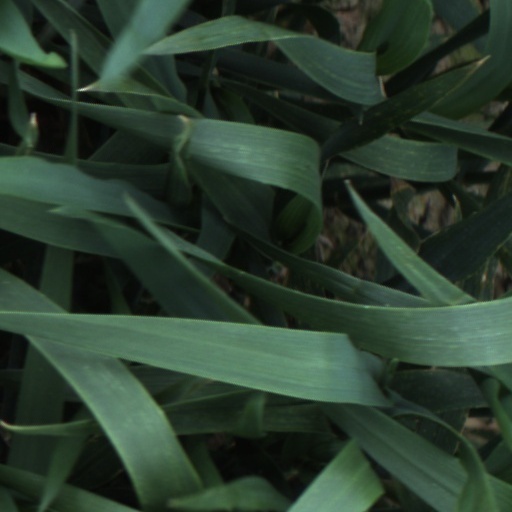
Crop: wheat